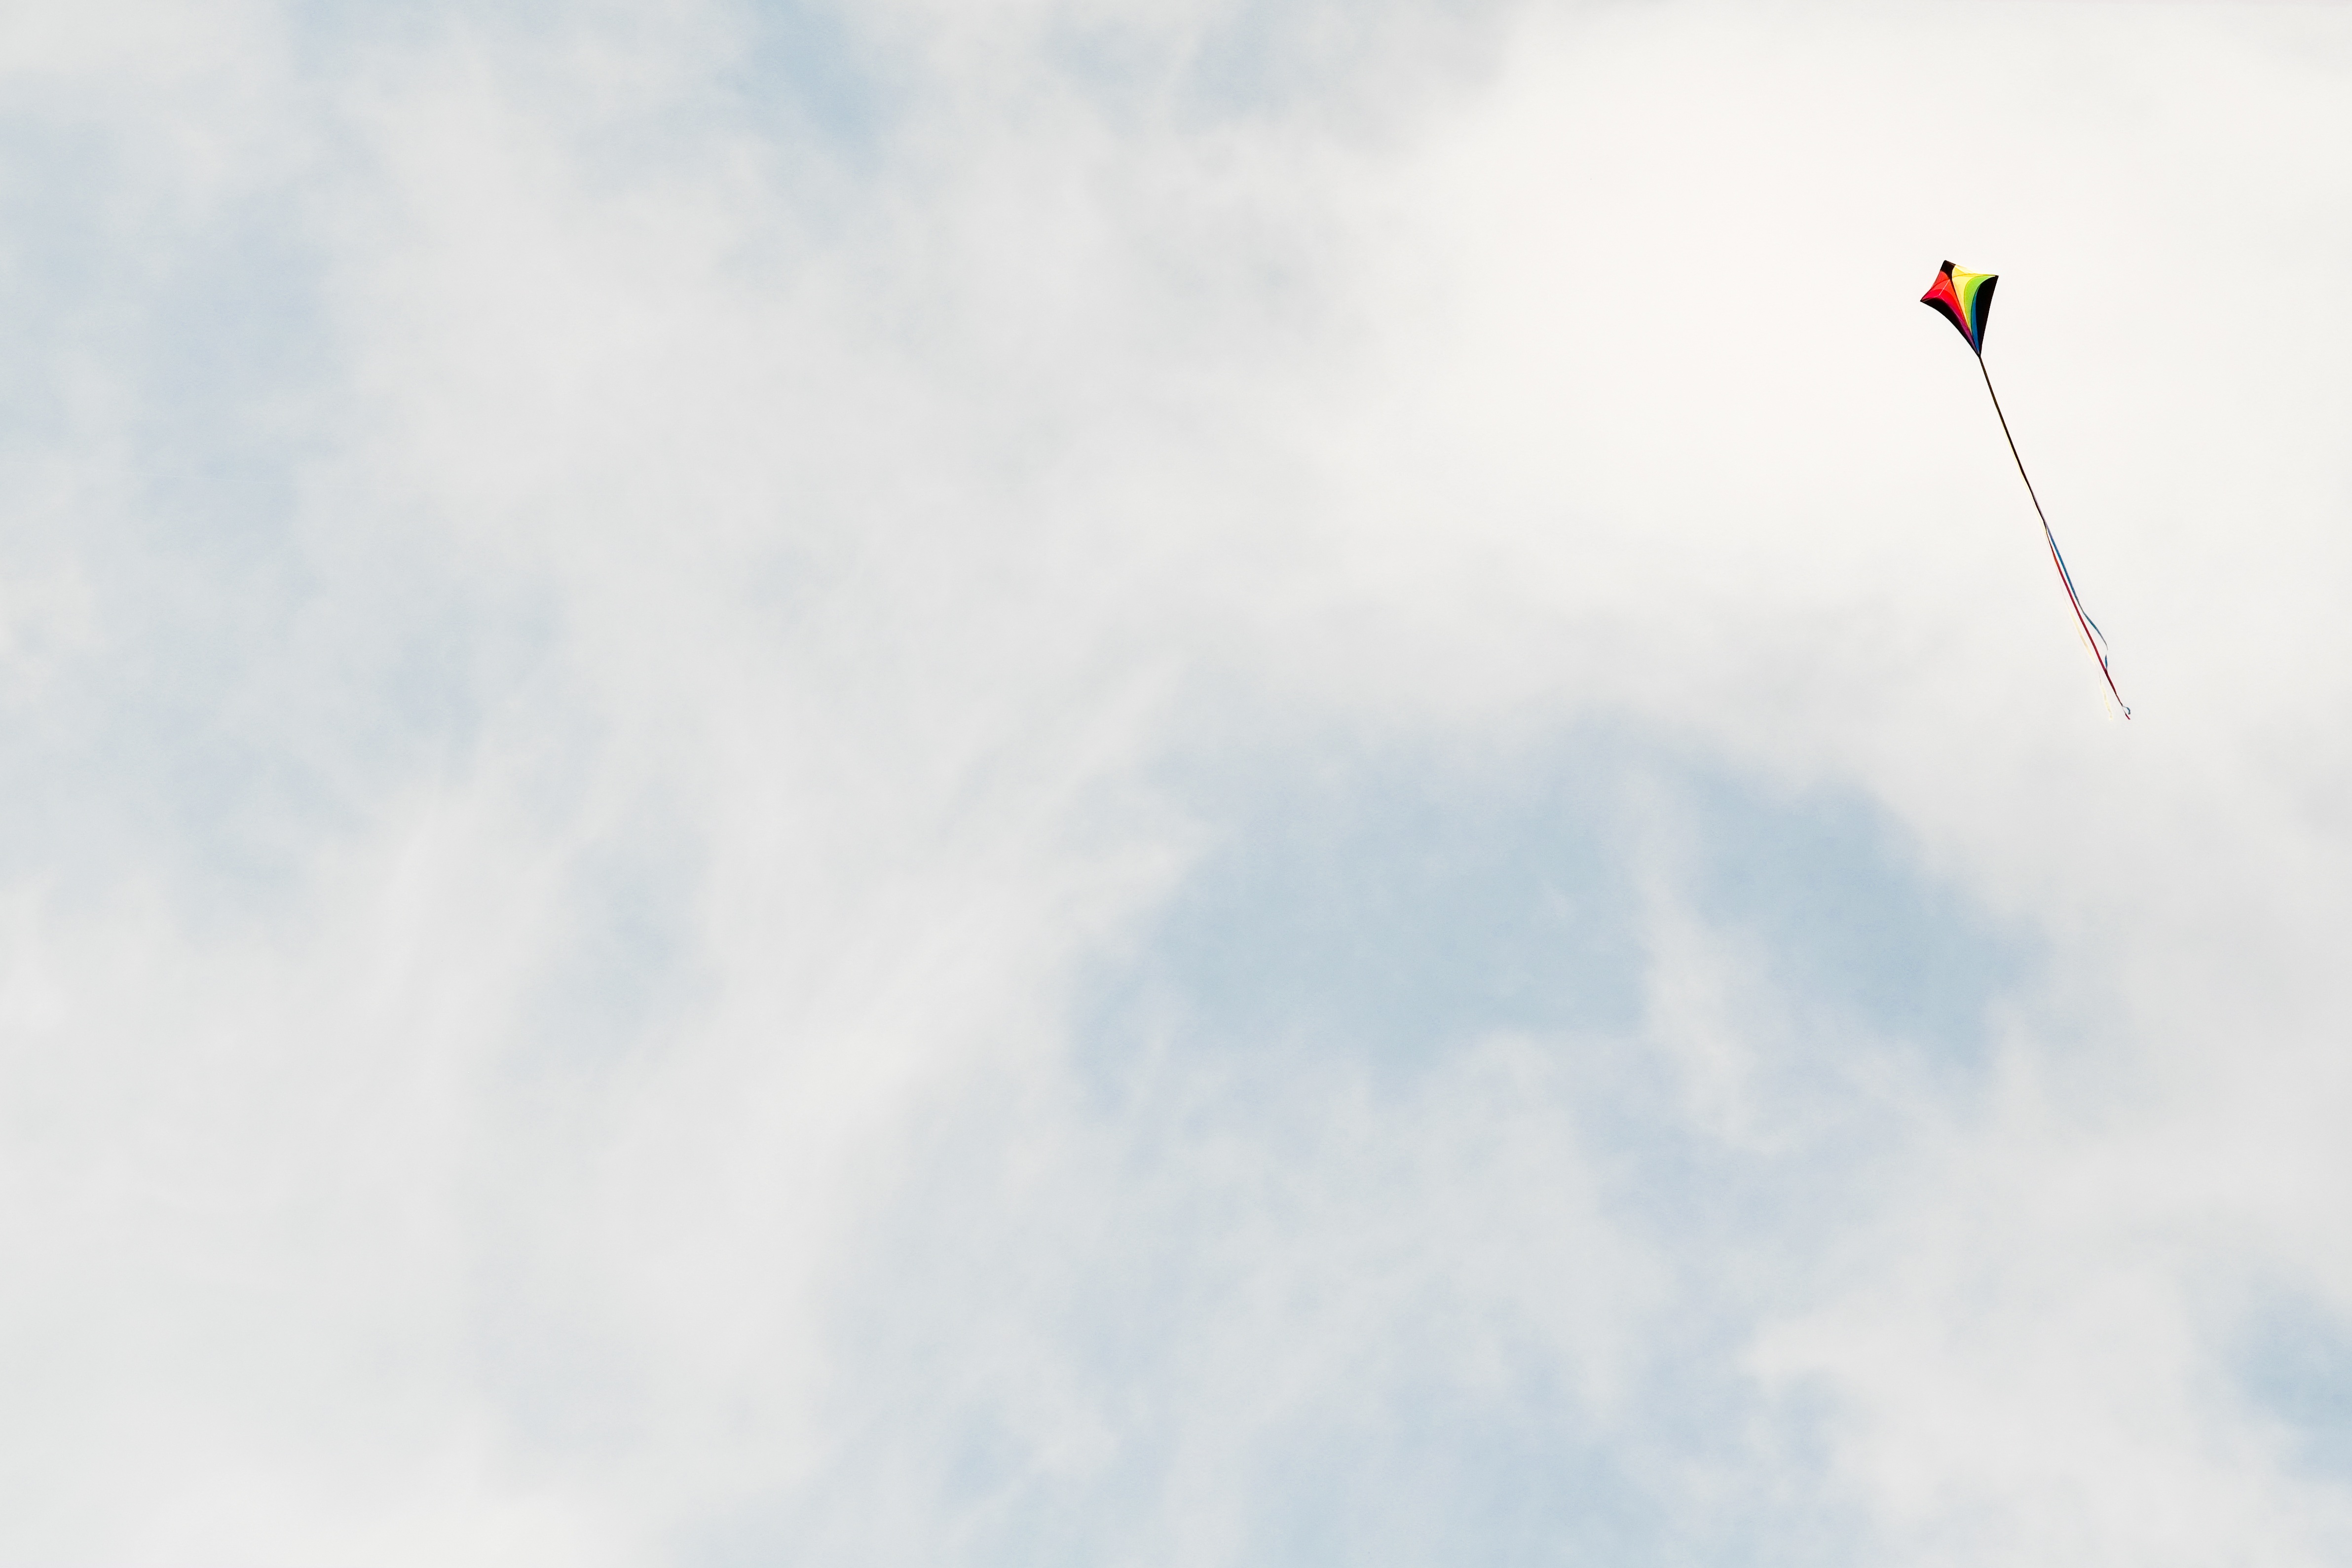
nature, outdoor, cloud, sky, wind, fly, red, kite, color, flight, blue, colorful, yellow, leisure, toy, fun, happy, sports, atmosphere of earth, windsports, kite sports